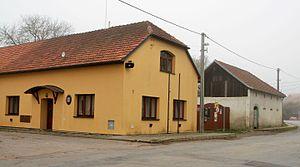
Brťov-Jeneč est une commune du district de Blansko, dans la région de Moravie-du-Sud, en République tchèque. Sa population s'élevait à 367 habitants en 2017.